Six Gun Territory

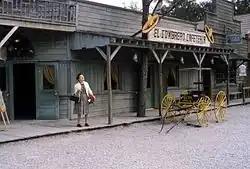

Six Gun Territory was a Western-themed theme park in Ocala, Florida, United States. It opened on February 2, 1963 and closed on January 1, 1984.